St. Patrick's Cathedral (New York City)

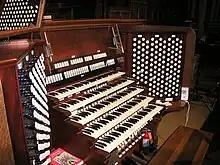
Organ manual for the Gallery Organ

The Lady chapel, designed by Charles T. Mathews, is east of the apse, facing along Madison Avenue. It was designed in a 13th-century Gothic style. The rear wall of the apse was partly removed in the first decade of the 20th century to allow the construction of an ambulatory around the choir's outer wall. The removed section of the apse's wall became part of Our Lady of Lourdes Church at that time. The chapel was designed with a roof and belfry made of green bronze, as well as walls surrounded by statues. The walls of the chapel were designed to be plain at the bottom, becoming progressively more elaborately designed at the top. Several gargoyles were designed as decoration for the chapel's exterior. The chapel contains fifteen stained-glass windows depicting the mysteries of the rosary, five each for glorious, joyful, and sorrowful scenes. The Lady chapel has nine tall windows, as well as two side chapels with three windows each.